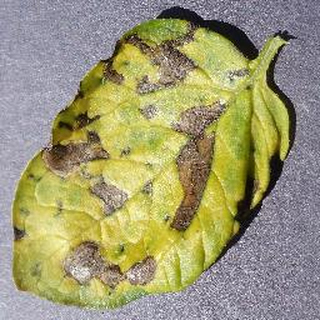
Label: potato_early_blight